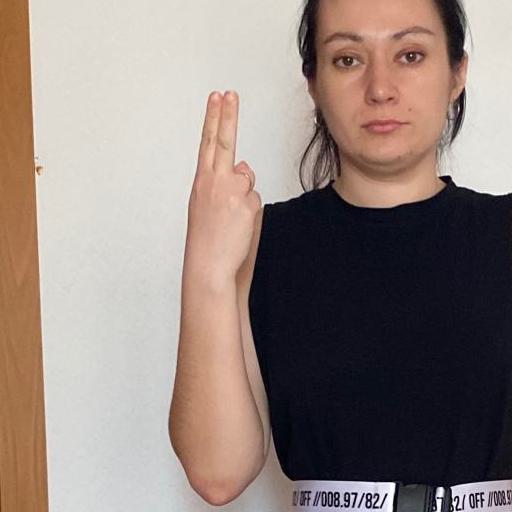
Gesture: two_up_inverted